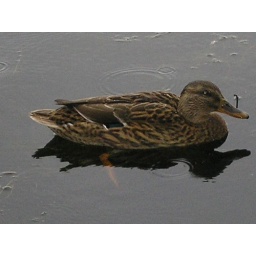
A lonely duck on the boating lake in Southampton Common